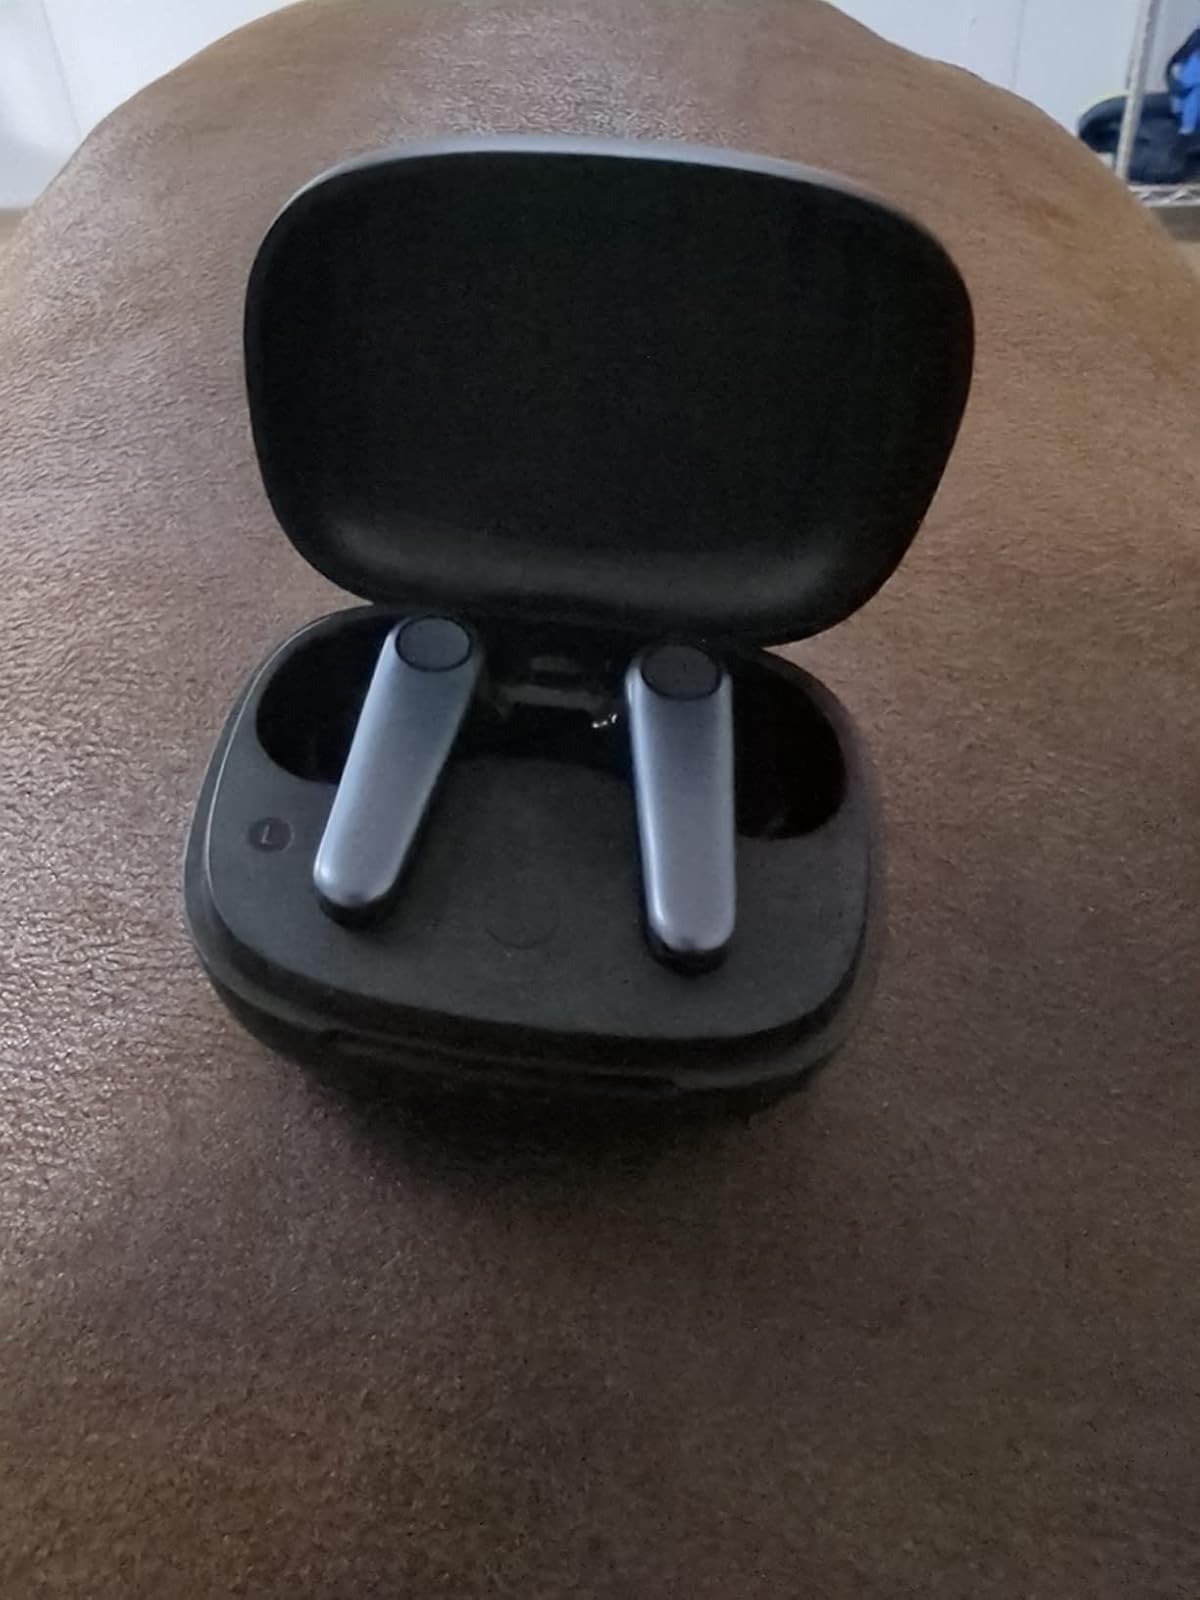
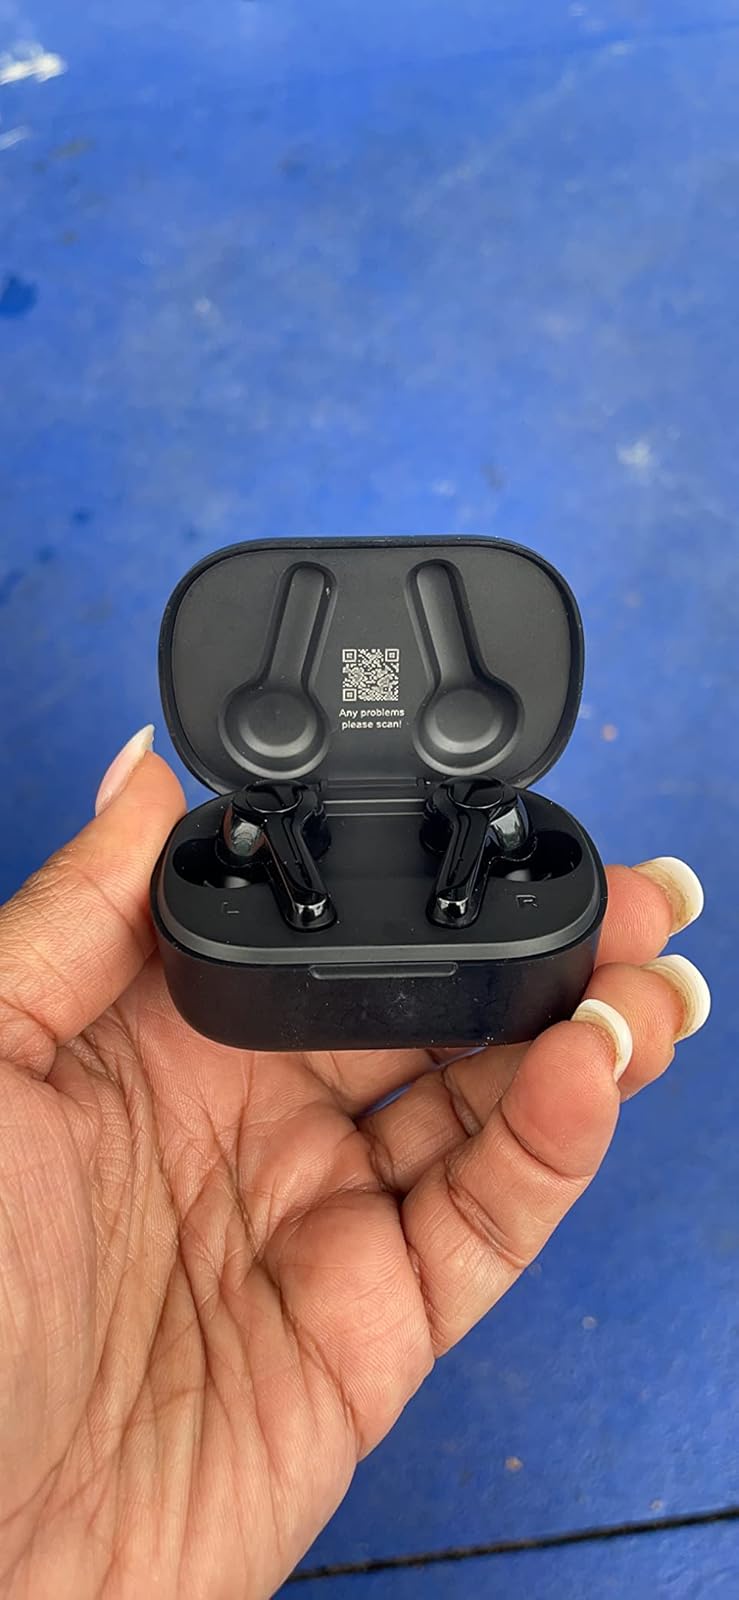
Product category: earbuds
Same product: no